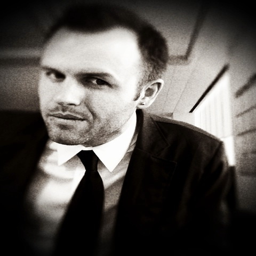
Black and white photograph with man in black tie and jacket.
a close up of a person wearing a suit and tie
an image of a man looking mad
A man in a white shirt, black tie and black jacket standing near a wall.
A black and white photo of a man looking at he camera in a suit and tie.